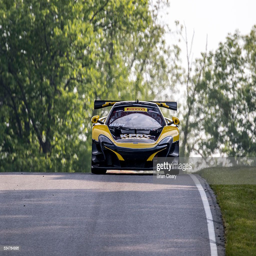
racecar driver , drives sports car during the race .